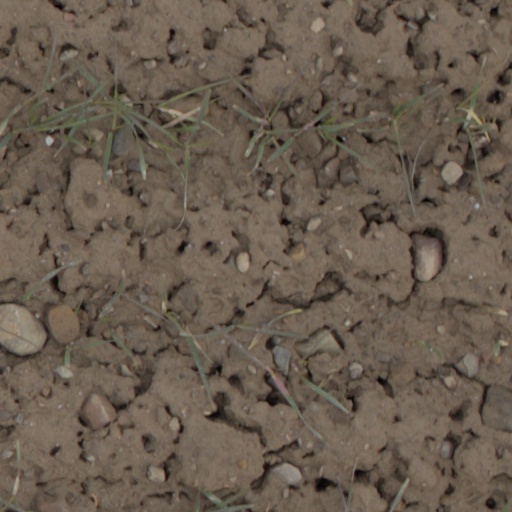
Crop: wheat